Jullan Kindahl

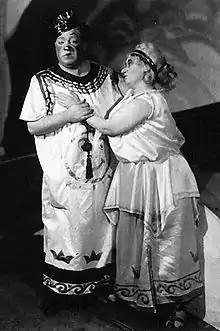
Jullan Kindahl and Edvard Persson in "Orfeus" (1926)

Jullan Kindahl (12 April 1885 – 18 April 1979) was a Swedish actress. Born Julia Carolina Carlsson, she worked as an actress from 1900s until the 1960s. She appeared in Swedish theatres like the Hippodromen in Malmö, the Malmö City Theatre in Malmö and the Stora Teatern in Göteborg. Kindahl also made 33 films between 1923 and 1962. She remains perhaps best known for her domestic supporting roles in two films: as the cook Beata in "Smiles of a Summer Night" (1955) and as Professor Borg's housekeeper Agda in "Wild Strawberries" (1957), both of which were directed by Ingmar Bergman. She was married to actor Arvid Kindahl (1887–1927) from 1913 until his early death.